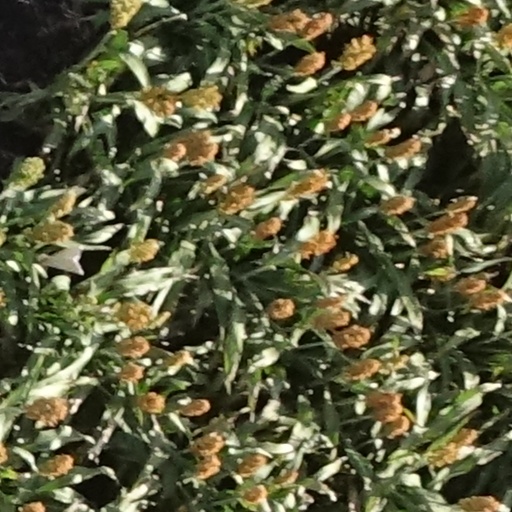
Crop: sorghum